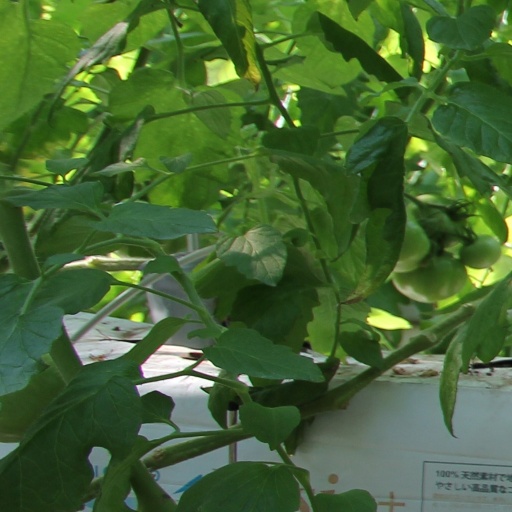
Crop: tomato